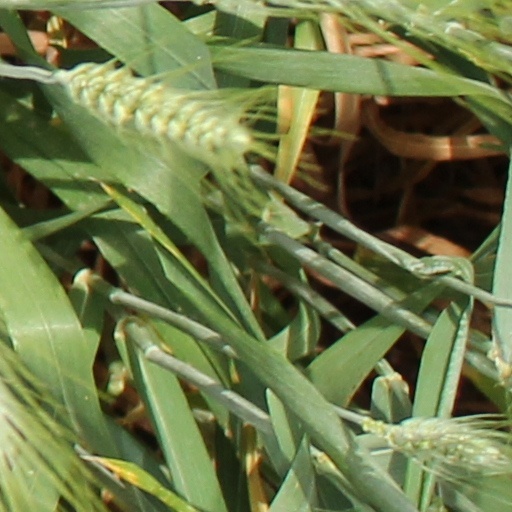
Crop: wheat